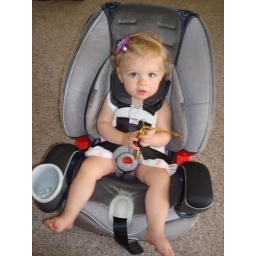
Lookin good in my new car seat